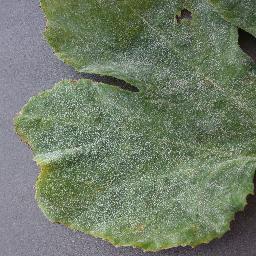
Label: Squash___Powdery_mildew